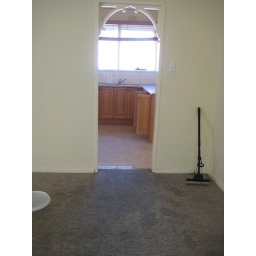
Wet, soggy carpet and a kitchen floating in 1in of water